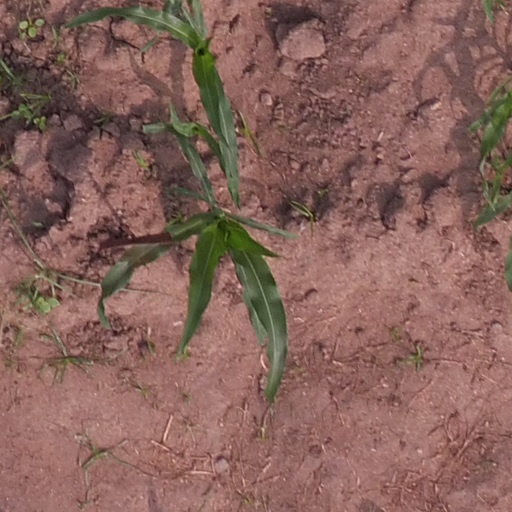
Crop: maize; corn